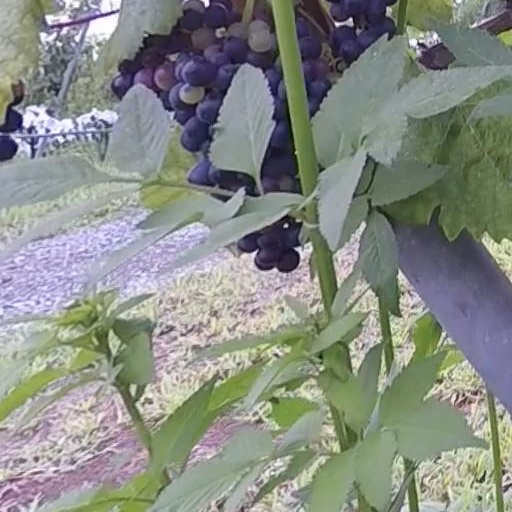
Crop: grape